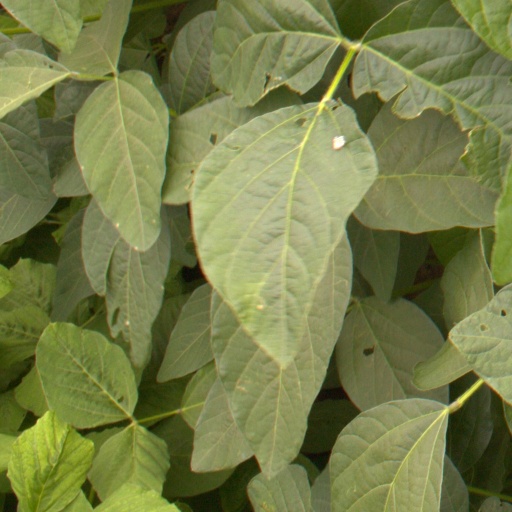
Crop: soybean